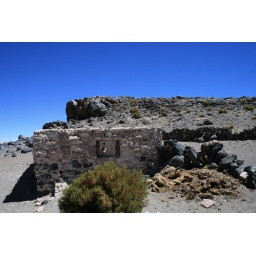
shepherd house under blue skies